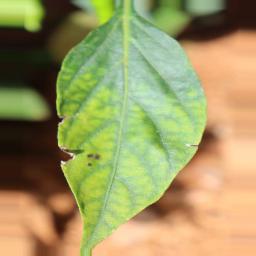
Label: mites_and_trips